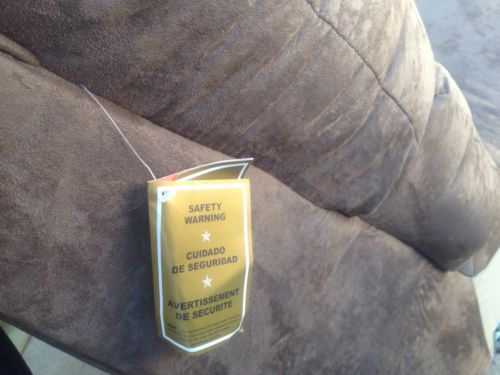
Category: sofa